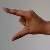
The image shows a hand gesture representing the letter 'Z' in Indian Sign Language.